18 Dominican Brumaire

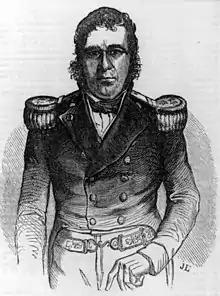
Pedro Santana, who did not accept the events of the military coup, took advantage of the disagreements between the leading Trinitarios to seize control of the government.

On March 23, in Baní, the interview between Duarte and Santana took place. Duarte proposed to attack Hérard from the rear but Santana would reply saying that he would tell him his decision after consulting with the chiefs and officers who were under his command; these soldiers wanted to attack Hérard but without the presence of Duarte. On April 1, he would write to the board complaining that an attack against the Haitian troops was not launched, and three days later the board would dismiss him from his duties saying that his presence was necessary. On May 10, he would express to the board his desire to go to Santiago for the expedition that would cross the towns of Constanza and San Juan de la Maguana to attack Hérard from the rear. After five days, the board would reply to his request but would ask him to remain in his duties in the capital.